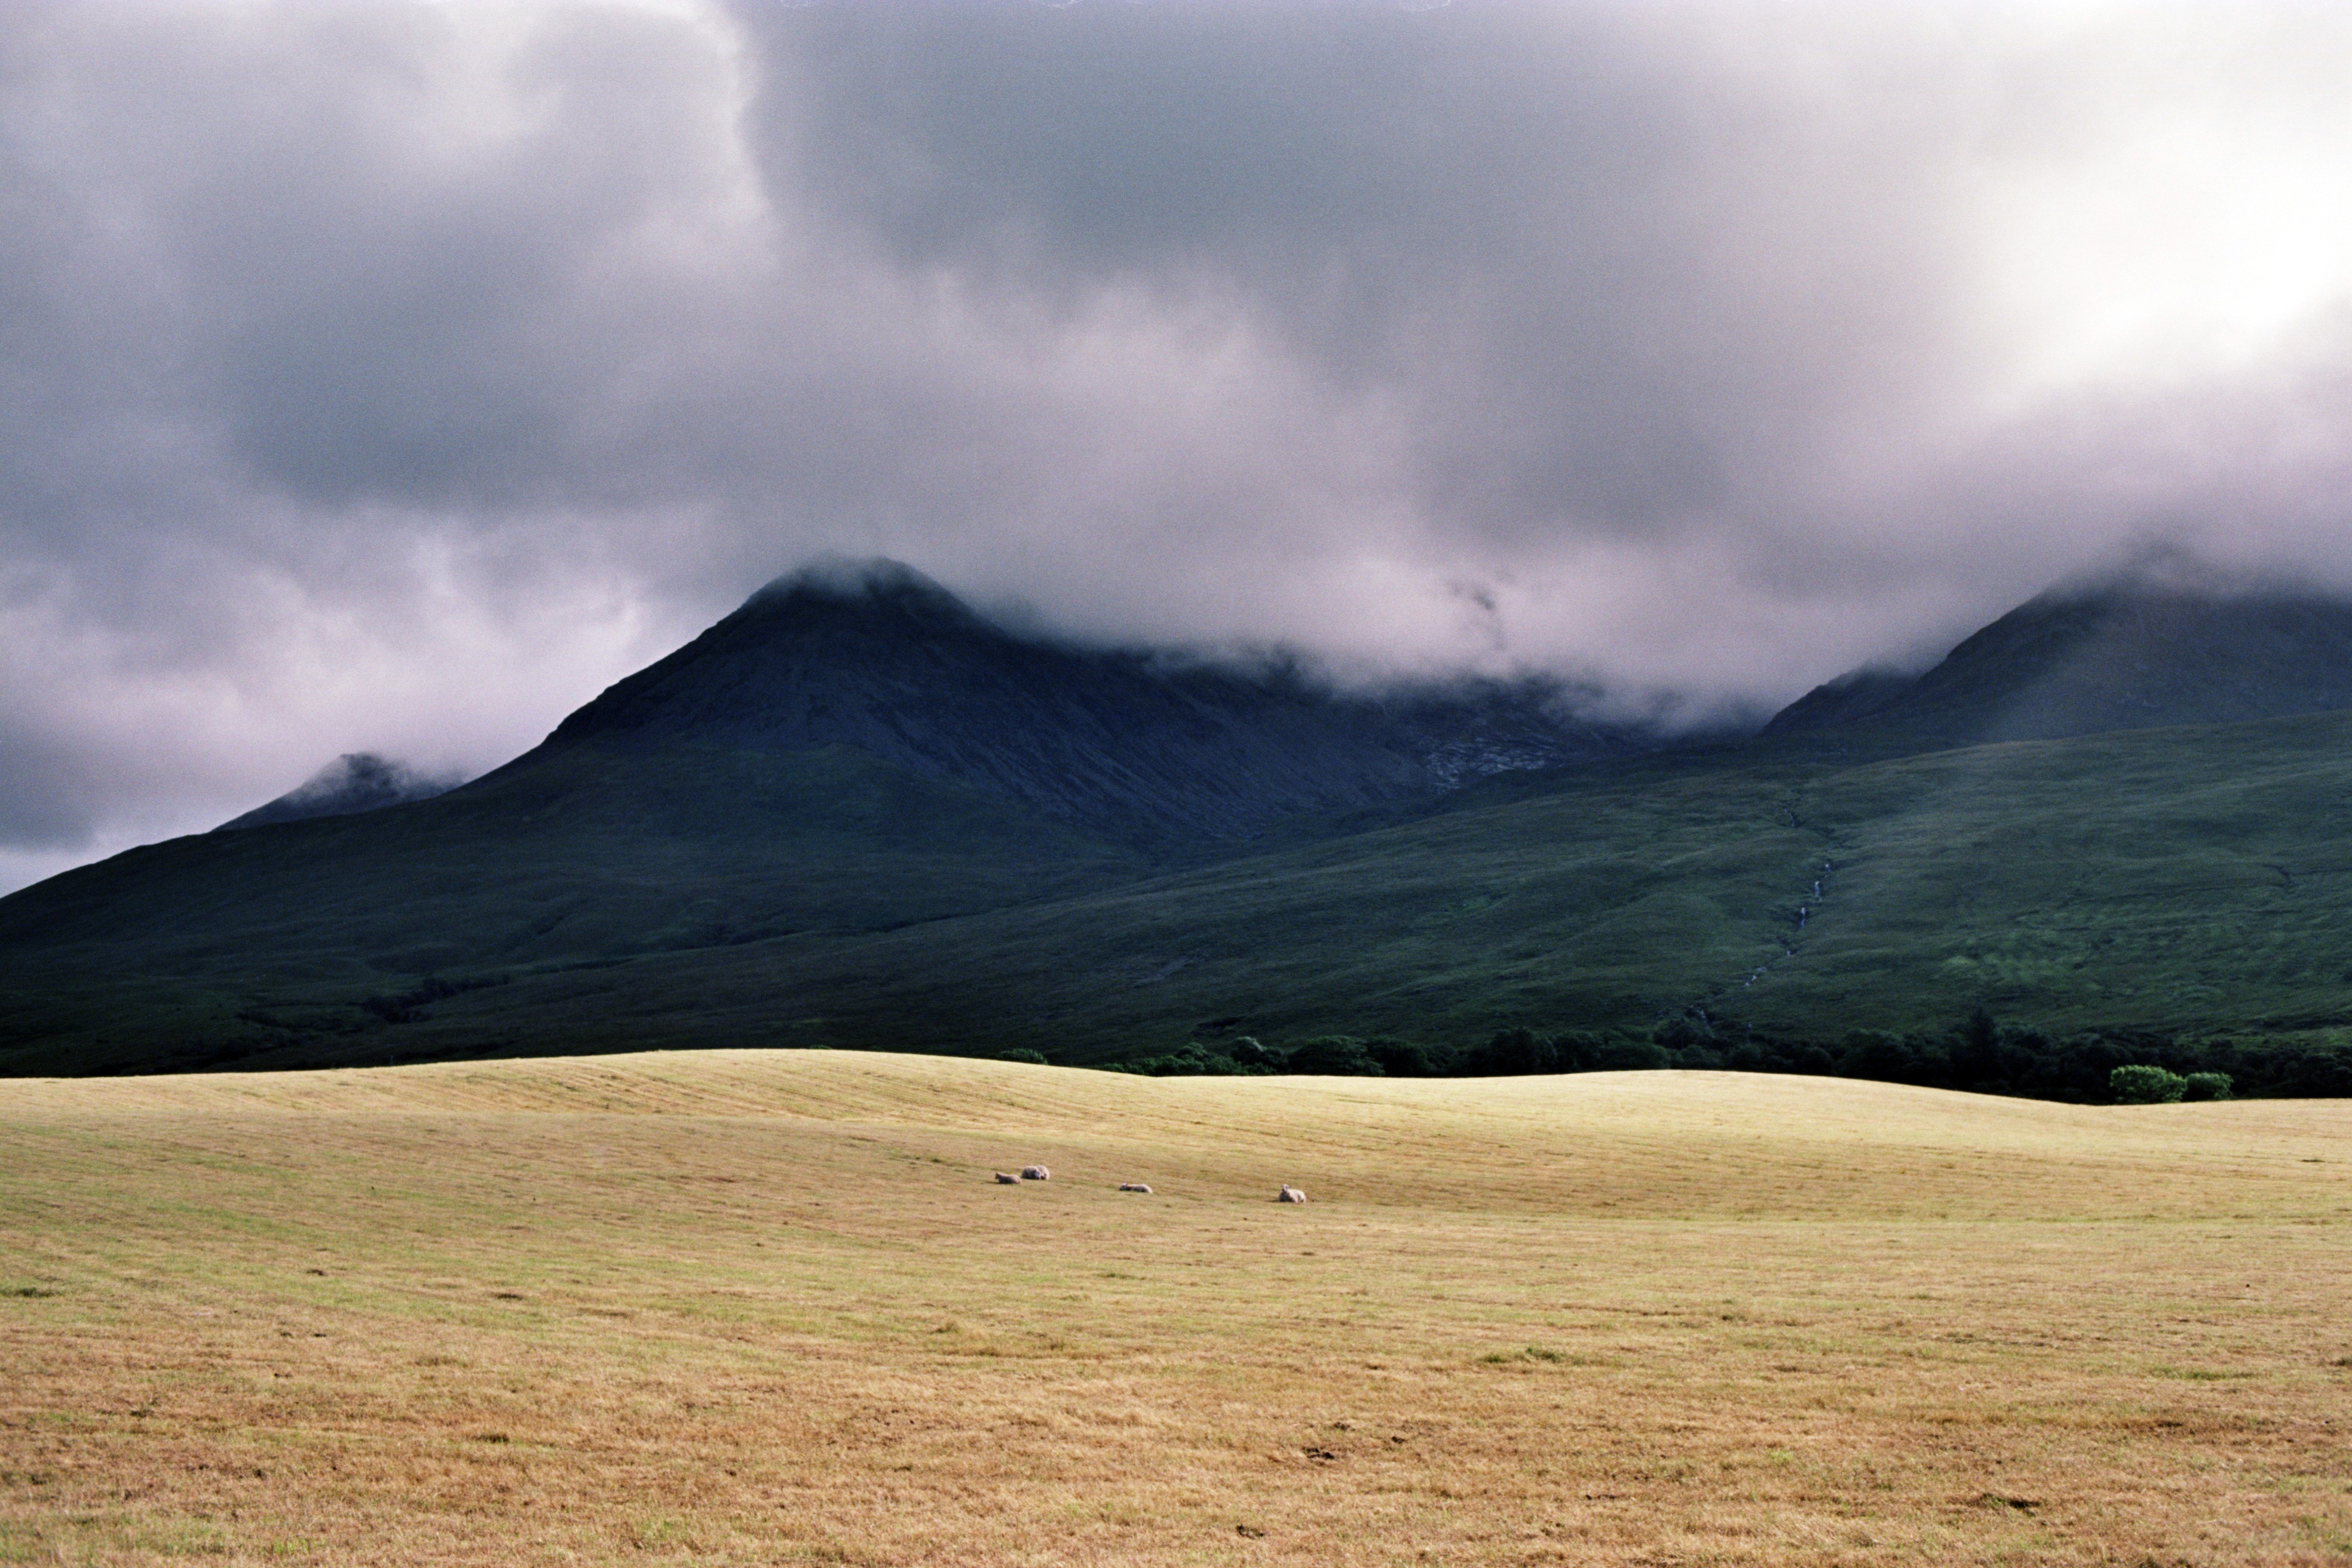
landscape, tree, grass, wilderness, mountain, cloud, sky, field, meadow, prairie, hill, atmosphere, mountain range, pasture, cumulus, highland, national park, ridge, plain, grassland, plateau, fell, loch, ecosystem, tundra, steppe, rural area, meteorological phenomenon, mountainous landforms, ecoregion, mount scenery